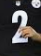
Number: 2